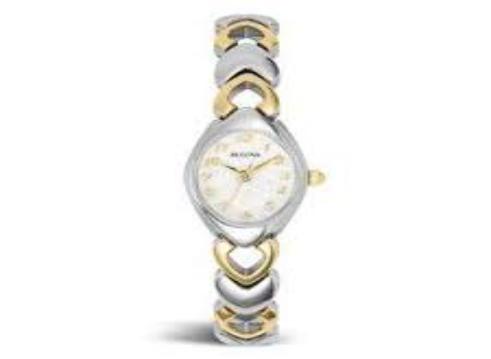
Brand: Bulova
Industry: Clothes